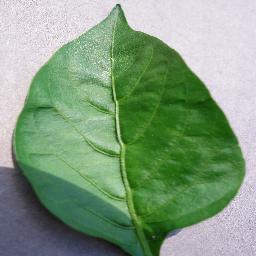
Label: Pepper,_bell___healthy